Conus iodostoma

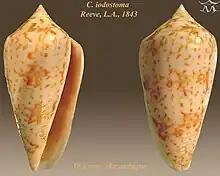
Conus iodostoma Reeve, L.A., 1843

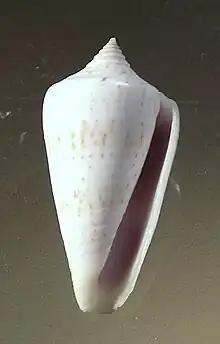
Apertural view of Conus iodostoma

The size of an adult shell varies between 25 mm and 47 mm. The shell is thin, narrow and somewhat inflated. The spire is finely grooved. The apex is sharp. The body whorl is striate towards the base. The color of the shell is violet-white, clouded with chestnut, with revolving lines of chestnut spots.